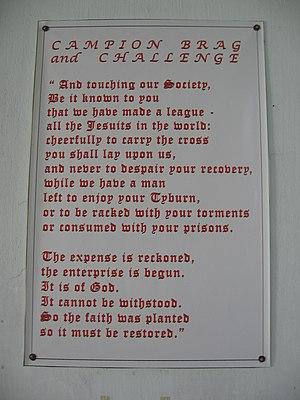
Saint Edmond Campion, né le 24 janvier 1540 à Londres et mort le 1ᵉʳ décembre 1581 à Londres également, est un prêtre catholique anglais appartenant à la Compagnie de Jésus ; c'est l'un des martyrs catholiques du règne d'Élisabeth Iʳᵉ d'Angleterre.